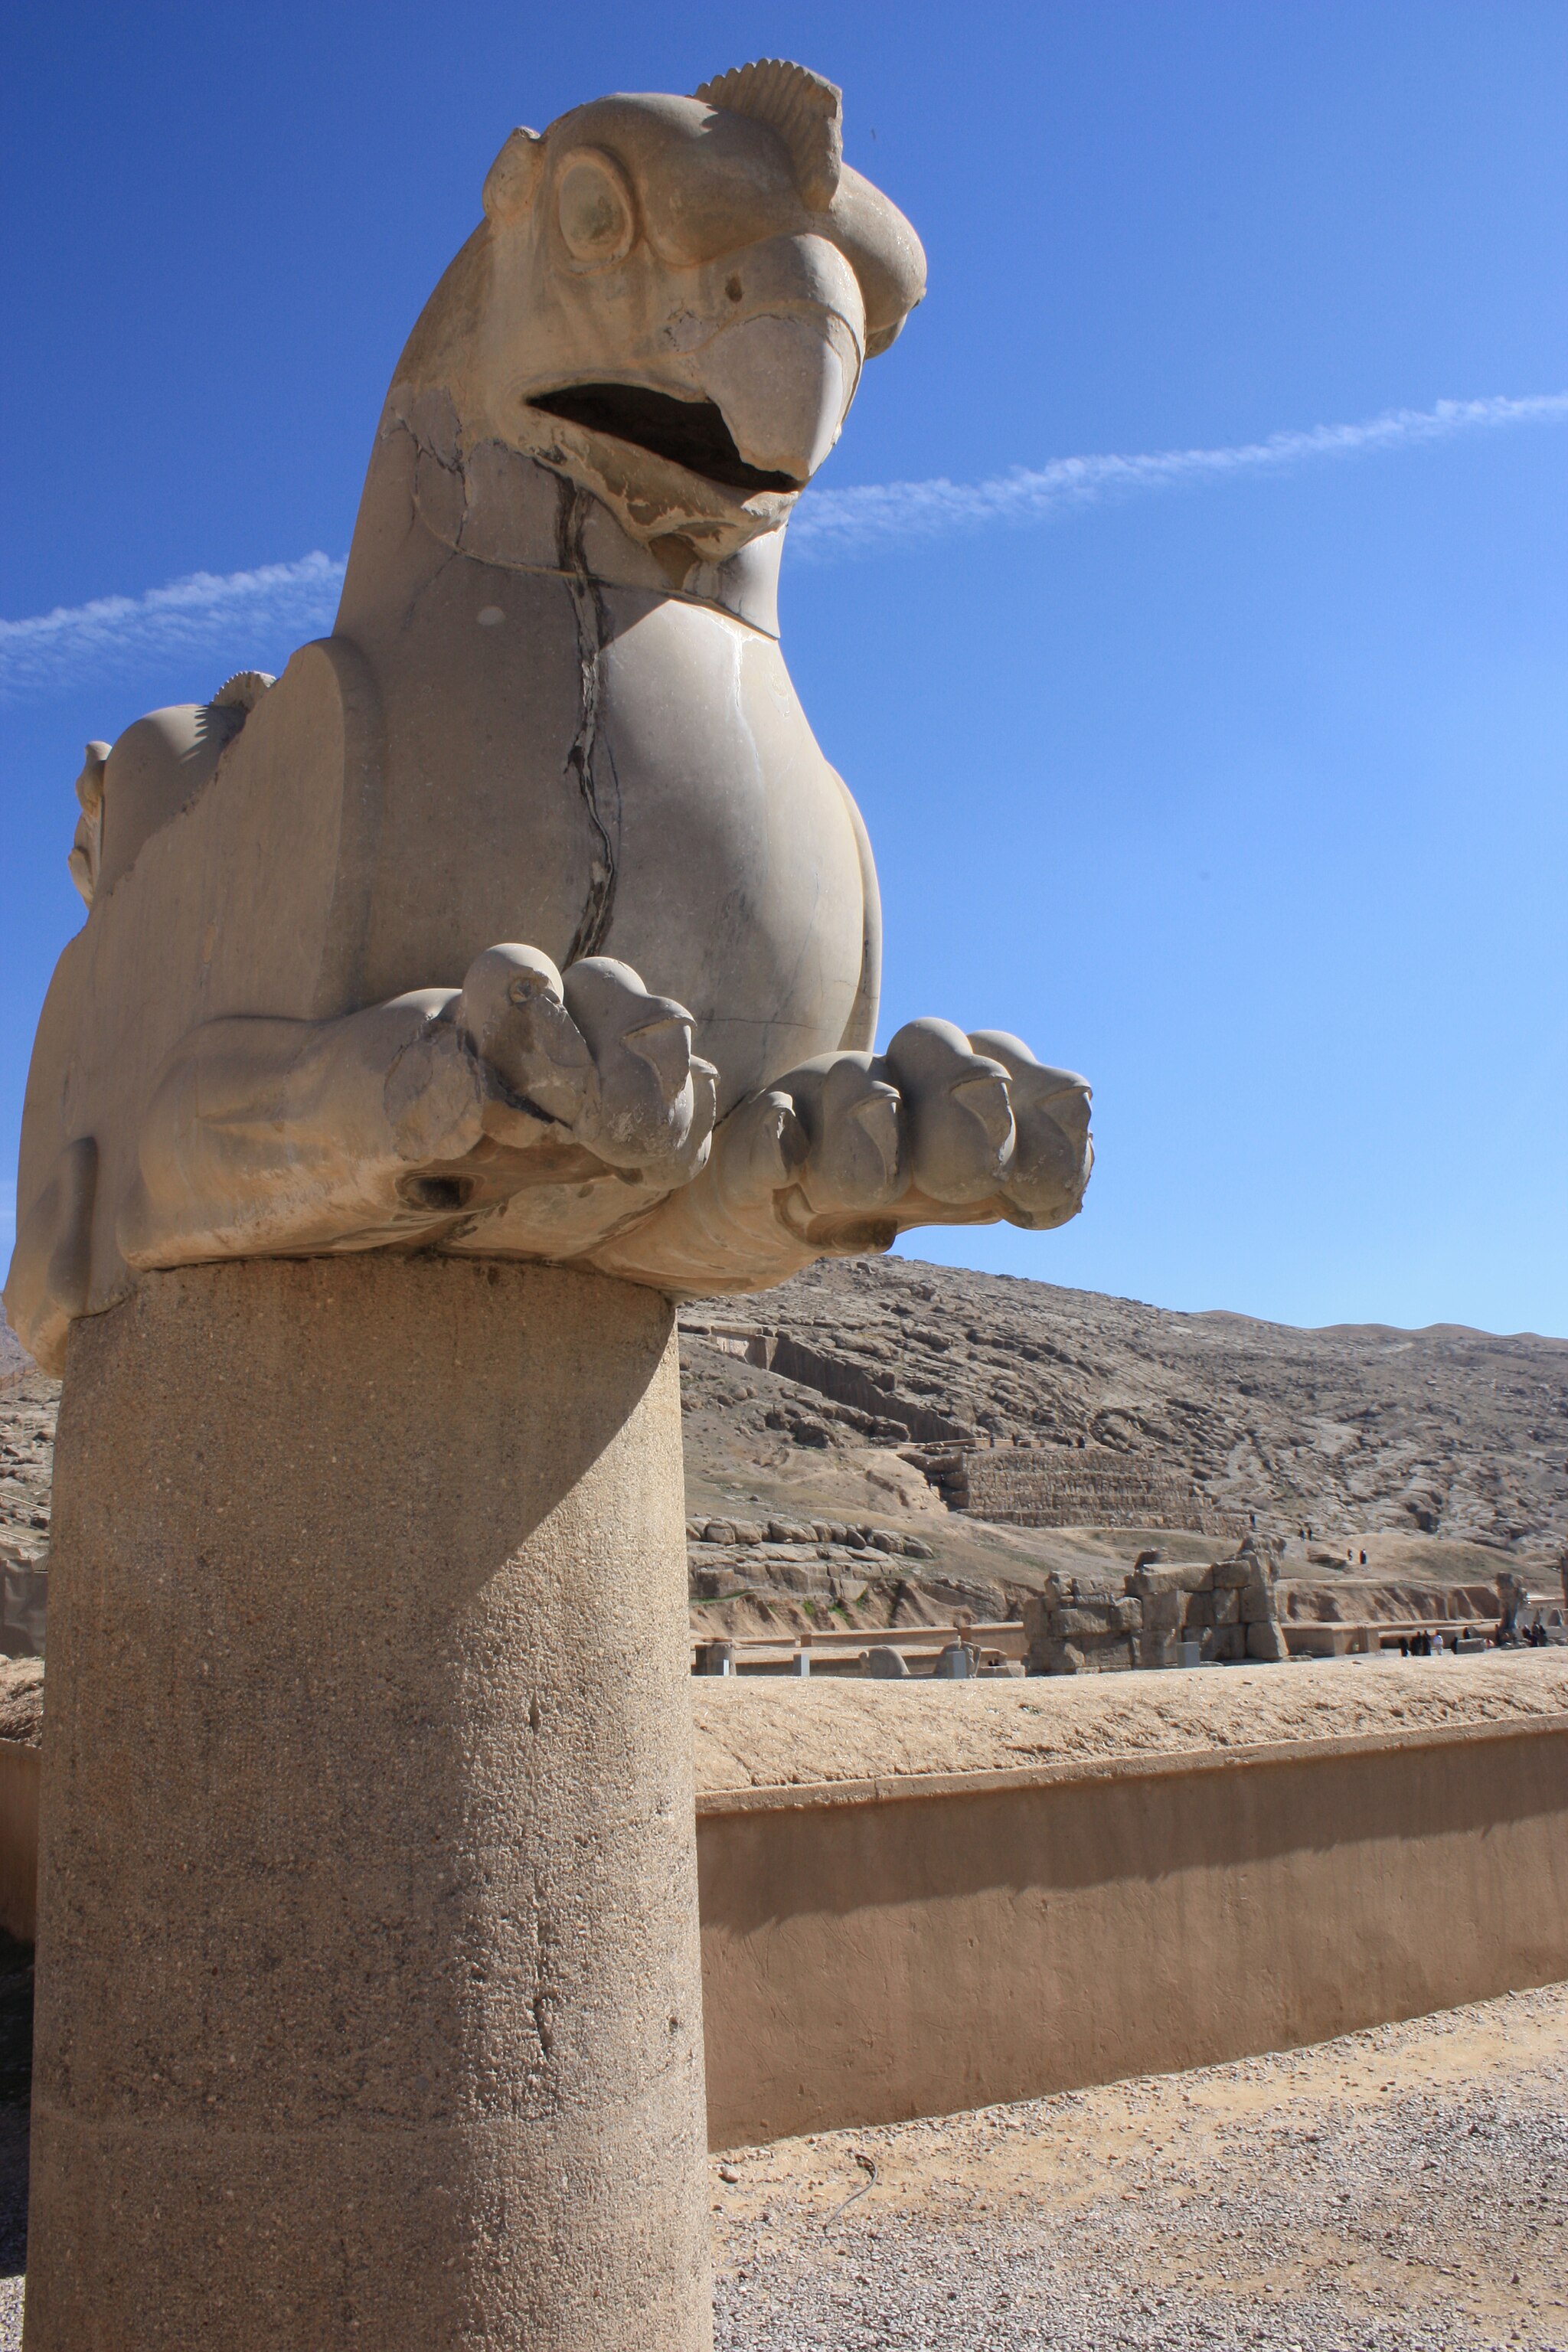
Title: Takhtejamshid27
Description: Persepolis in Shiraz
Date: 2009-03-13
Categories: GFDL, Taken with Canon EOS 450D, License migration redundant, Self-published work, Griffin capitals in Persepolis